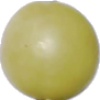
Label: Grape White 2